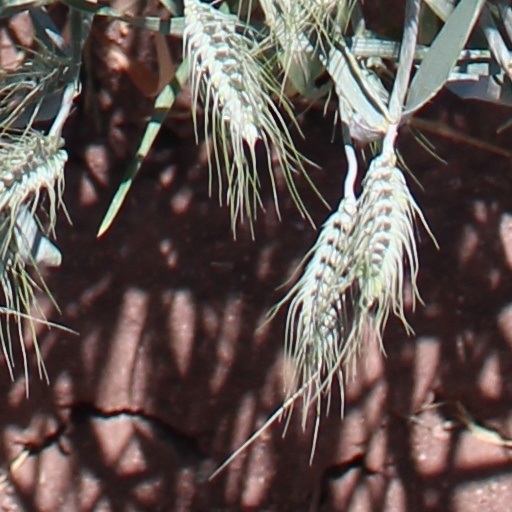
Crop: wheat